United States v. Ramsey (1926)

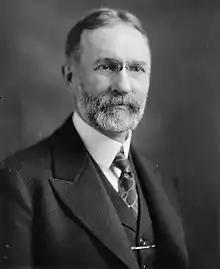
Justice Sutherland, author of the majority opinion

Justice George Sutherland delivered the opinion of the court. He noted that the indictment was drawn under Revised Statute § 2145, which provides for federal jurisdiction of crimes committed in "Indian Country". This section was no longer applicable to general crimes in Oklahoma after statehood. Crimes committed by or against Indians could still be prosecuted under § 2145 if the crime occurred in Indian Country. The question before the court was whether allotted land, with a restriction on sale by the Indian it was allotted to, was still Indian Country. Since the government controlled whether the land could be sold or otherwise alienated, it was no different from land held in trust and was therefore still Indian Country. The judgment of the district court was in error and was reversed.